Cabo de Santo Agostinho

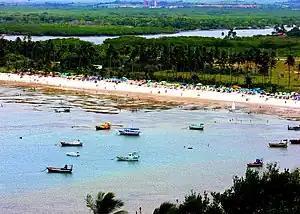
Suape beach

Cabo de Santo Agostinho (English: Cape of St. Augustine) is a 448 square kilometer sized municipality located 35 kilometers south of the city of Recife, Pernambuco, Brazil. It is believed by some historians that Vicente Yáñez Pinzón had set anchor in a bay in Cabo de Santo Agostinho on January 26, 1500, however the Portuguese discovery of Brazil was by Pedro Álvares Cabral on April 21, 1500 is officially recognized instead. Cabo de Santo Agostinho was incorporated as a town in 1811.